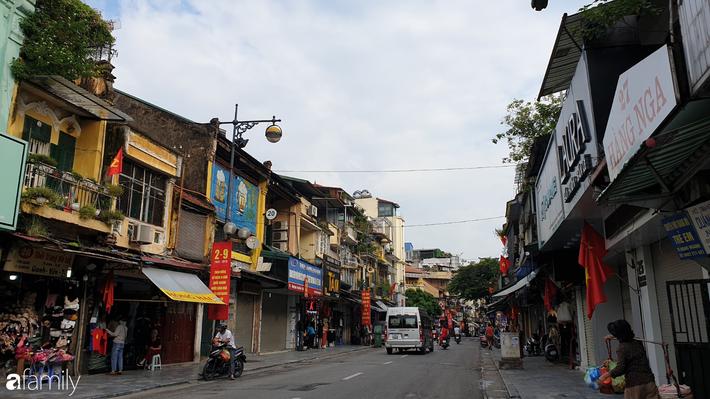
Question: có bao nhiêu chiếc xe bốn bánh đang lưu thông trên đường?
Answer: có một chiếc xe bốn bánh đang lưu thông trên đường